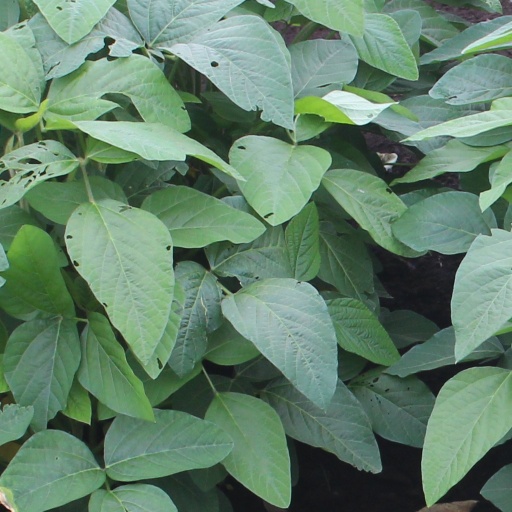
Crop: soybean